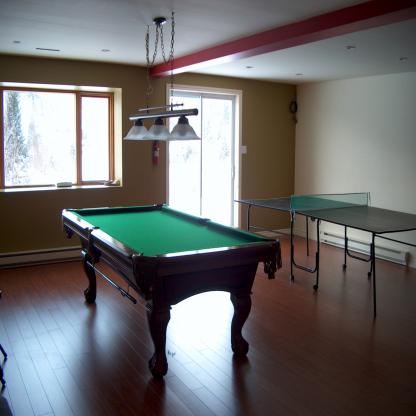
Scene: Indoor